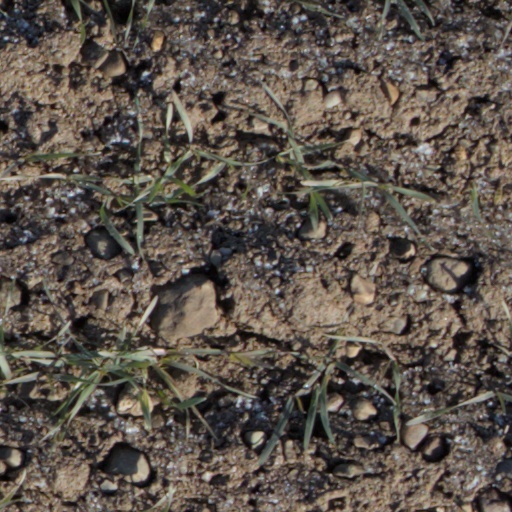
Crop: wheat